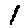
Label: 1